Volkswagen

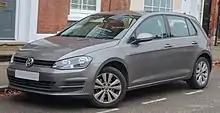
The seventh-generation Volkswagen Golf

Volkswagen began introducing an array of new models after Bernd Pischetsrieder became Volkswagen Group CEO (responsible for all Group brands) in 2002. The sixth-generation VW Golf was launched in 2008, came runner-up to the Opel/Vauxhall Insignia in the 2009 European Car of the Year, and has spawned several cousins: VW Jetta, VW Scirocco, SEAT León, SEAT Toledo, Škoda Octavia and Audi A3 hatchback ranges, as well as a new mini-MPV, the SEAT Altea. The GTI, a "hot hatch" performance version of the Golf, boasts a 2.0 L Turbocharged Fuel Stratified Injection (FSI) direct injection engine. VW began marketing the Golf under the Rabbit name once again in the US and Canada in 2006.